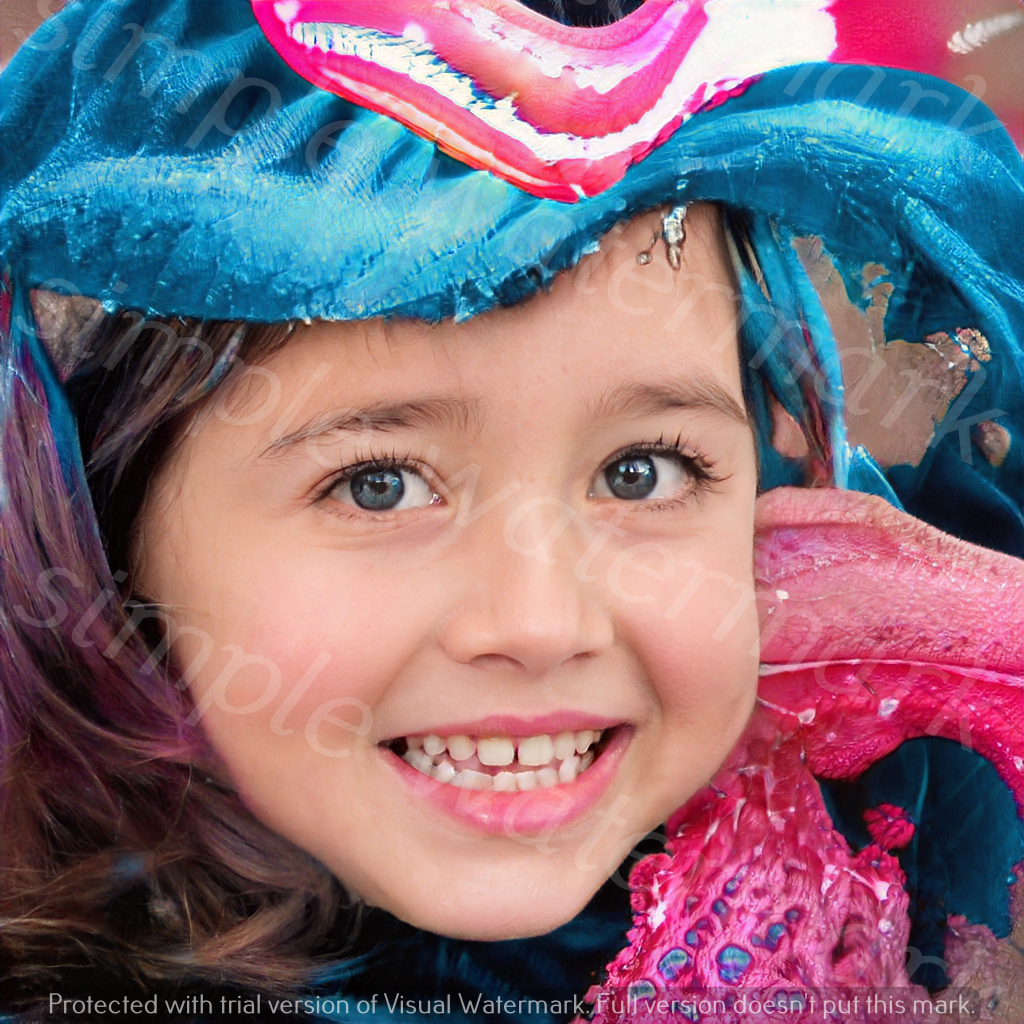
Label: Watermark